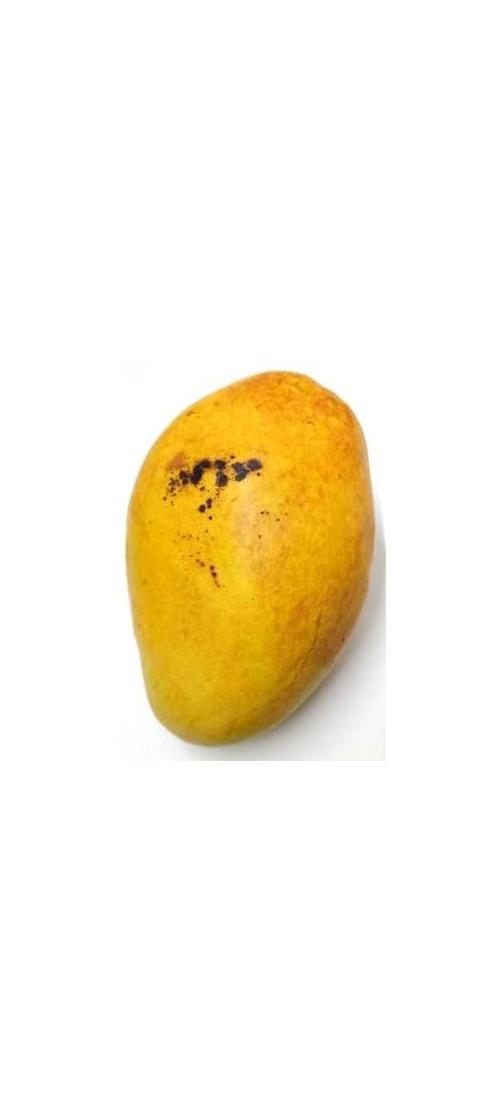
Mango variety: Bari-11